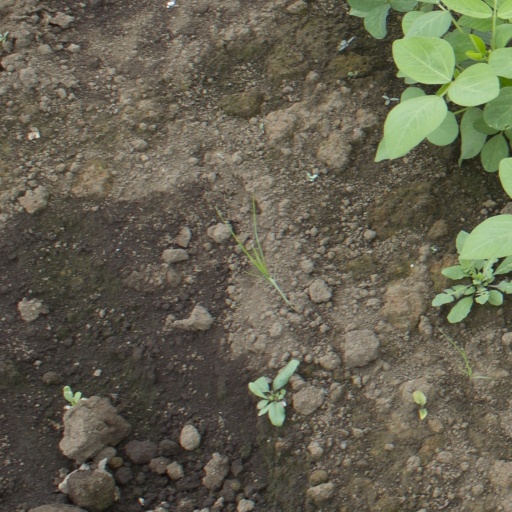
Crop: soybean